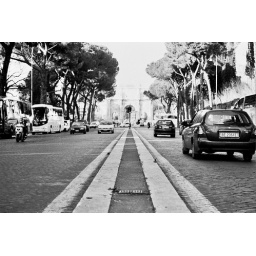
I laid the camera down on the ground on a busy street in Rome!